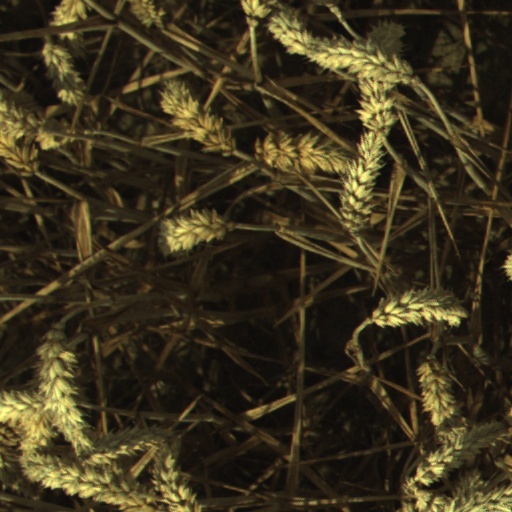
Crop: wheat